Alexander Skene

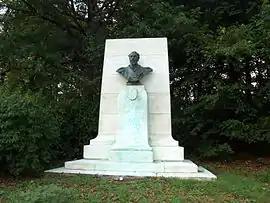
Memorial to Skene in Grand Army Plaza

Skene was born in Fyvie, Scotland, on 17 June 1837. At the age of 19, he went to North America. He studied medicine at King's College (now the University of Toronto), then at the University of Michigan, and finally at the Long Island College Hospital (now the State University of New York Downstate Medical Center) in Brooklyn graduating in 1863. From July 1863 until June 1864, he was acting assistant surgeon in the U. S. Army, after which he entered private practice in Brooklyn and advanced to become Professor of Disease of Women at Long Island College Hospital. He was professor of gynaecology in the post-graduate Medical School of New York in 1884, and was president of the American Gynaecological Society.